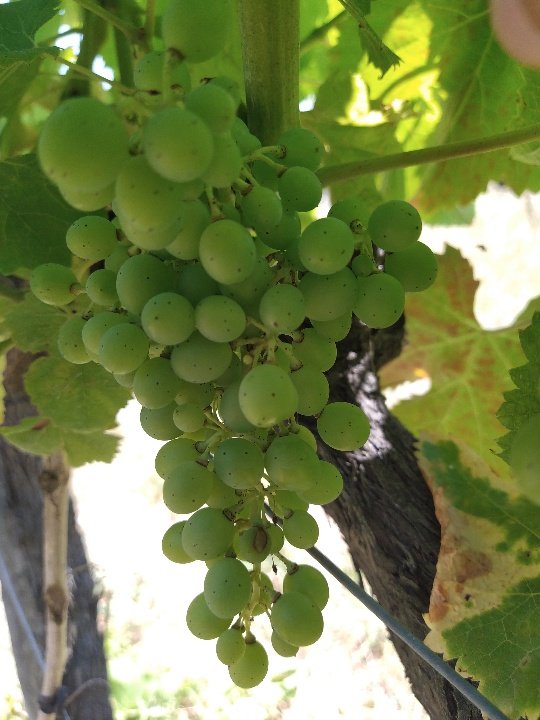
Berries visible: 0
Grape clusters: 0